Made Man (video game)

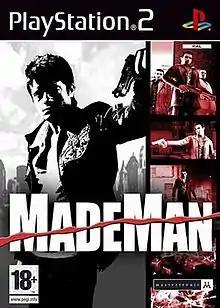
European art cover

Made Man, known in North America as Made Man: Confessions of the Family Blood, is a 2006 third-person shooter video game developed by the UK company SilverBack Studios and published by Mastertronic and Aspyr for PlayStation 2 and Microsoft Windows. The game is set in the year 1972 within the New York City underworld of organized crime in the Mafia. The storyline is written by crime author David Fisher with collaboration from former mafioso Salvatore "Bill" Bonanno.